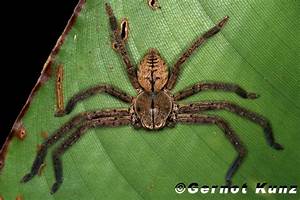
Label: ragno